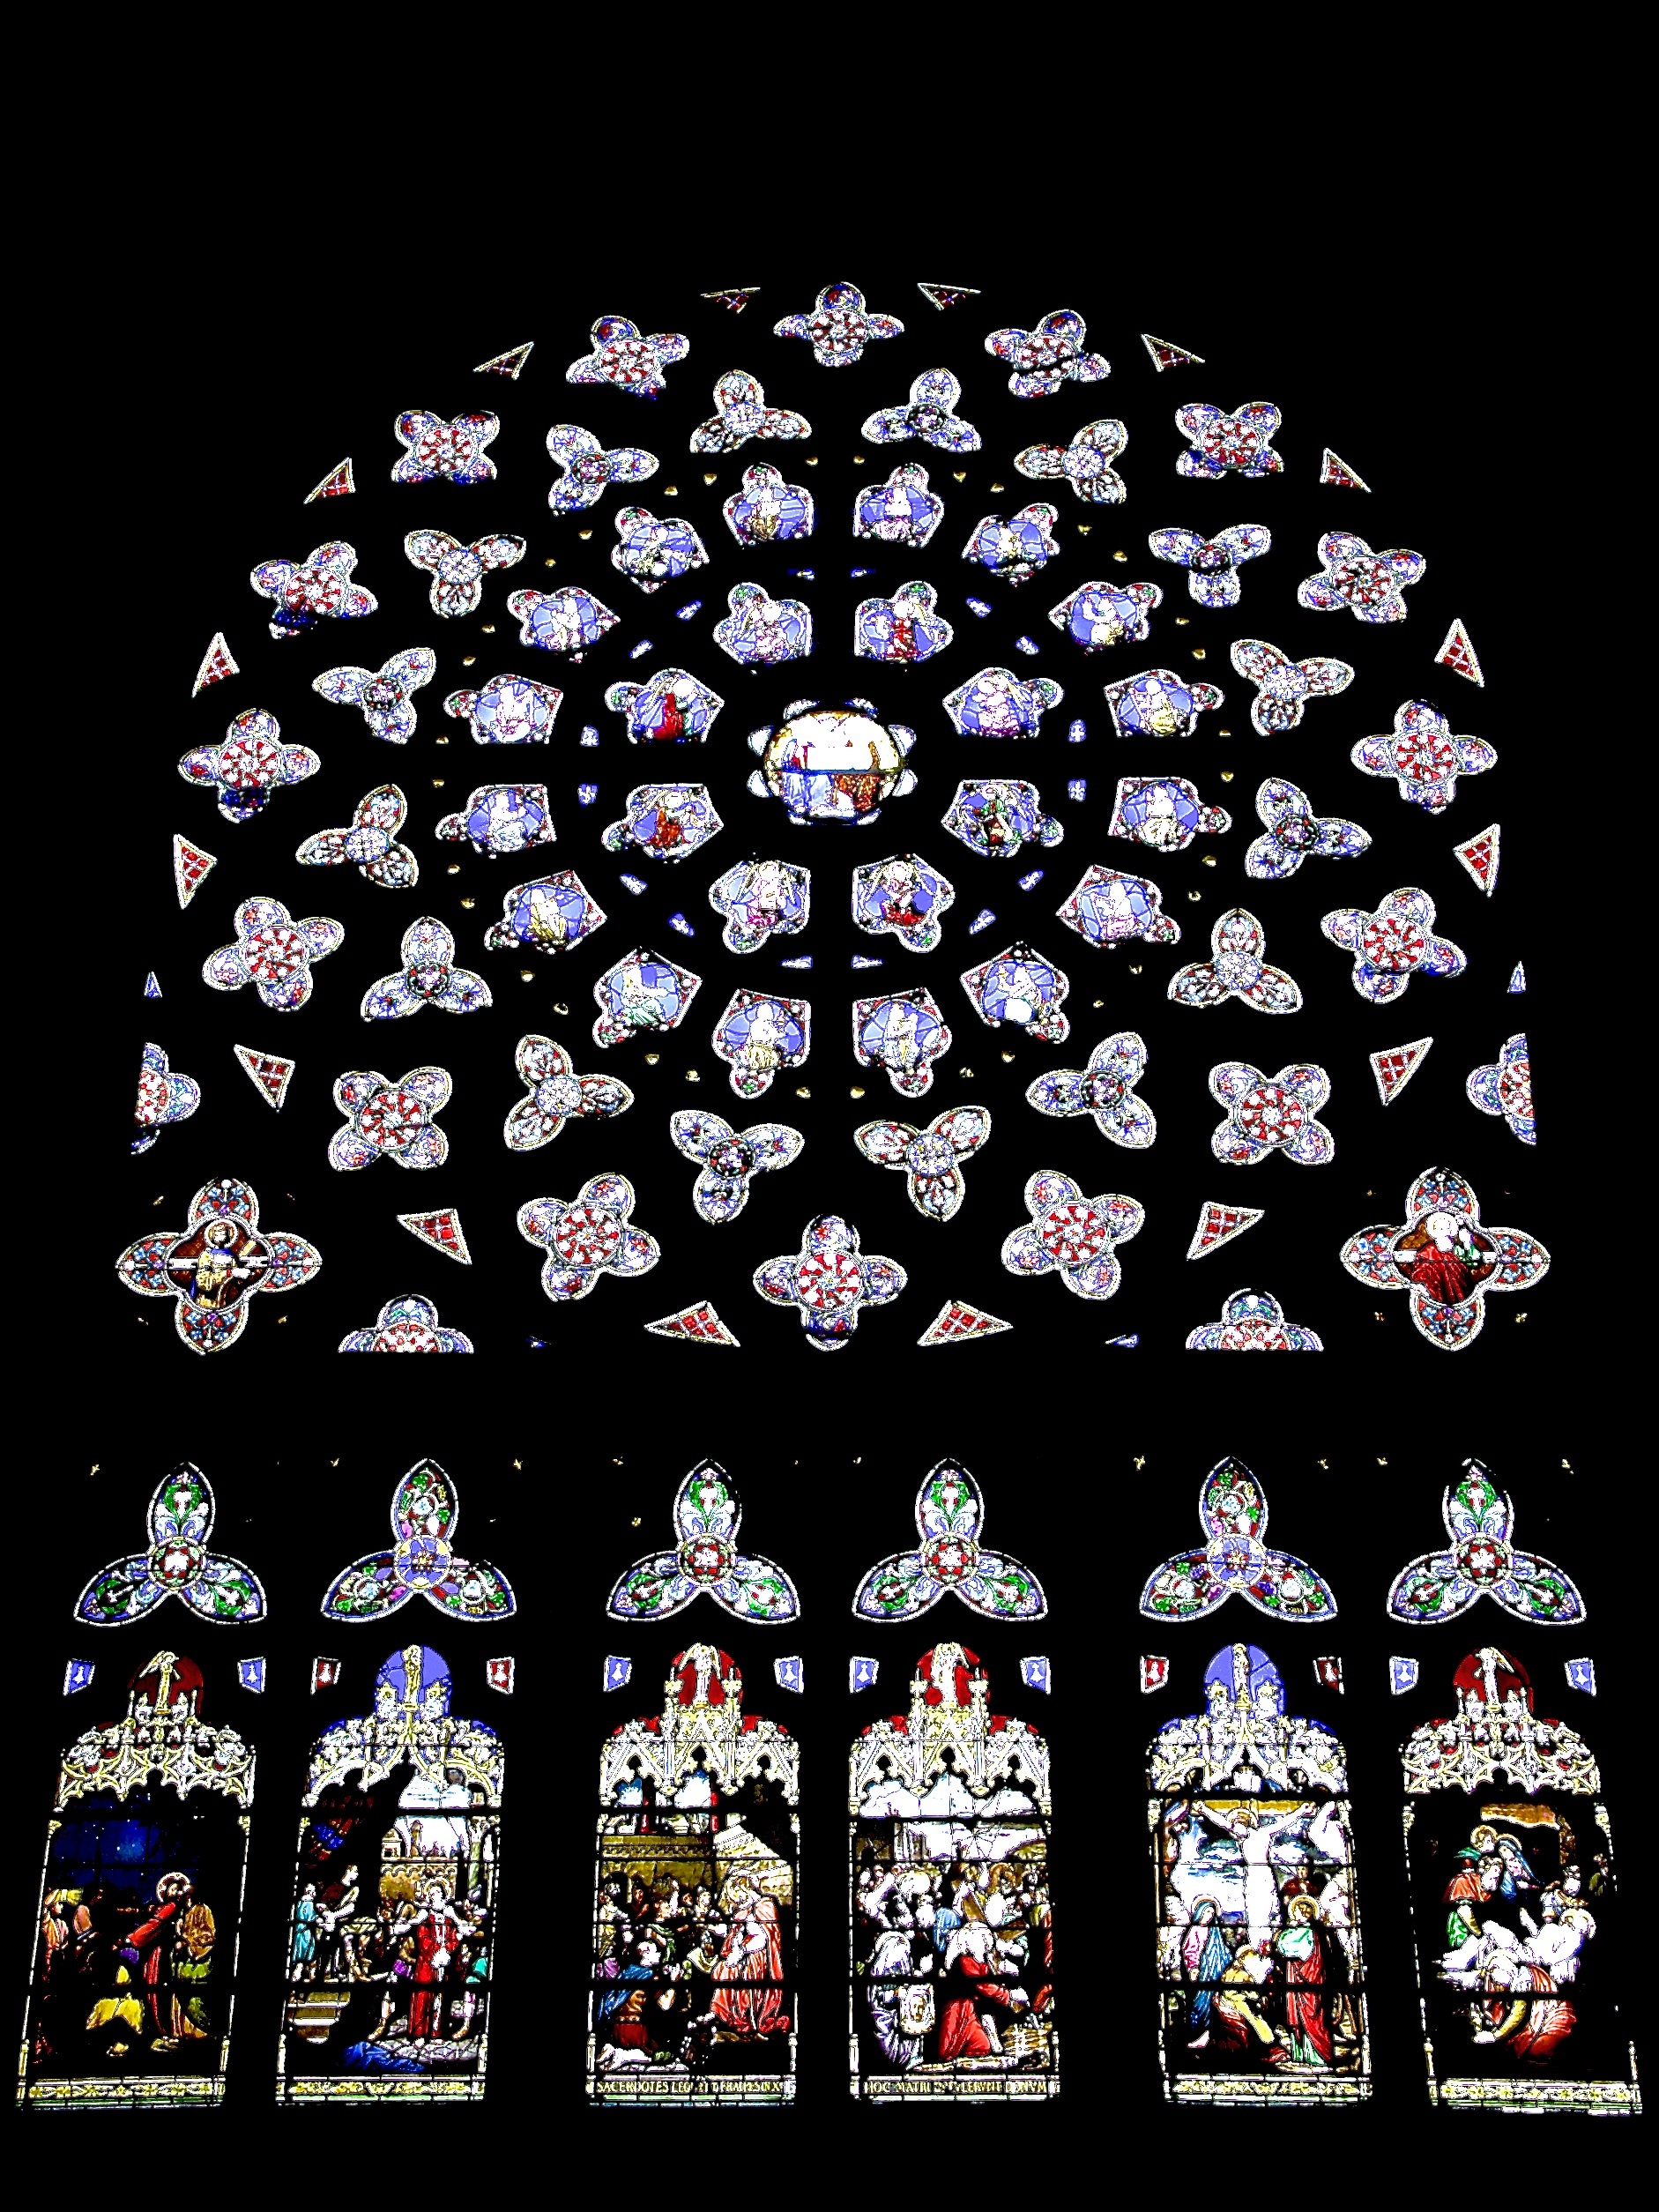
window, glass, pattern, church, material, stained glass, circle, design, symmetry, rosette